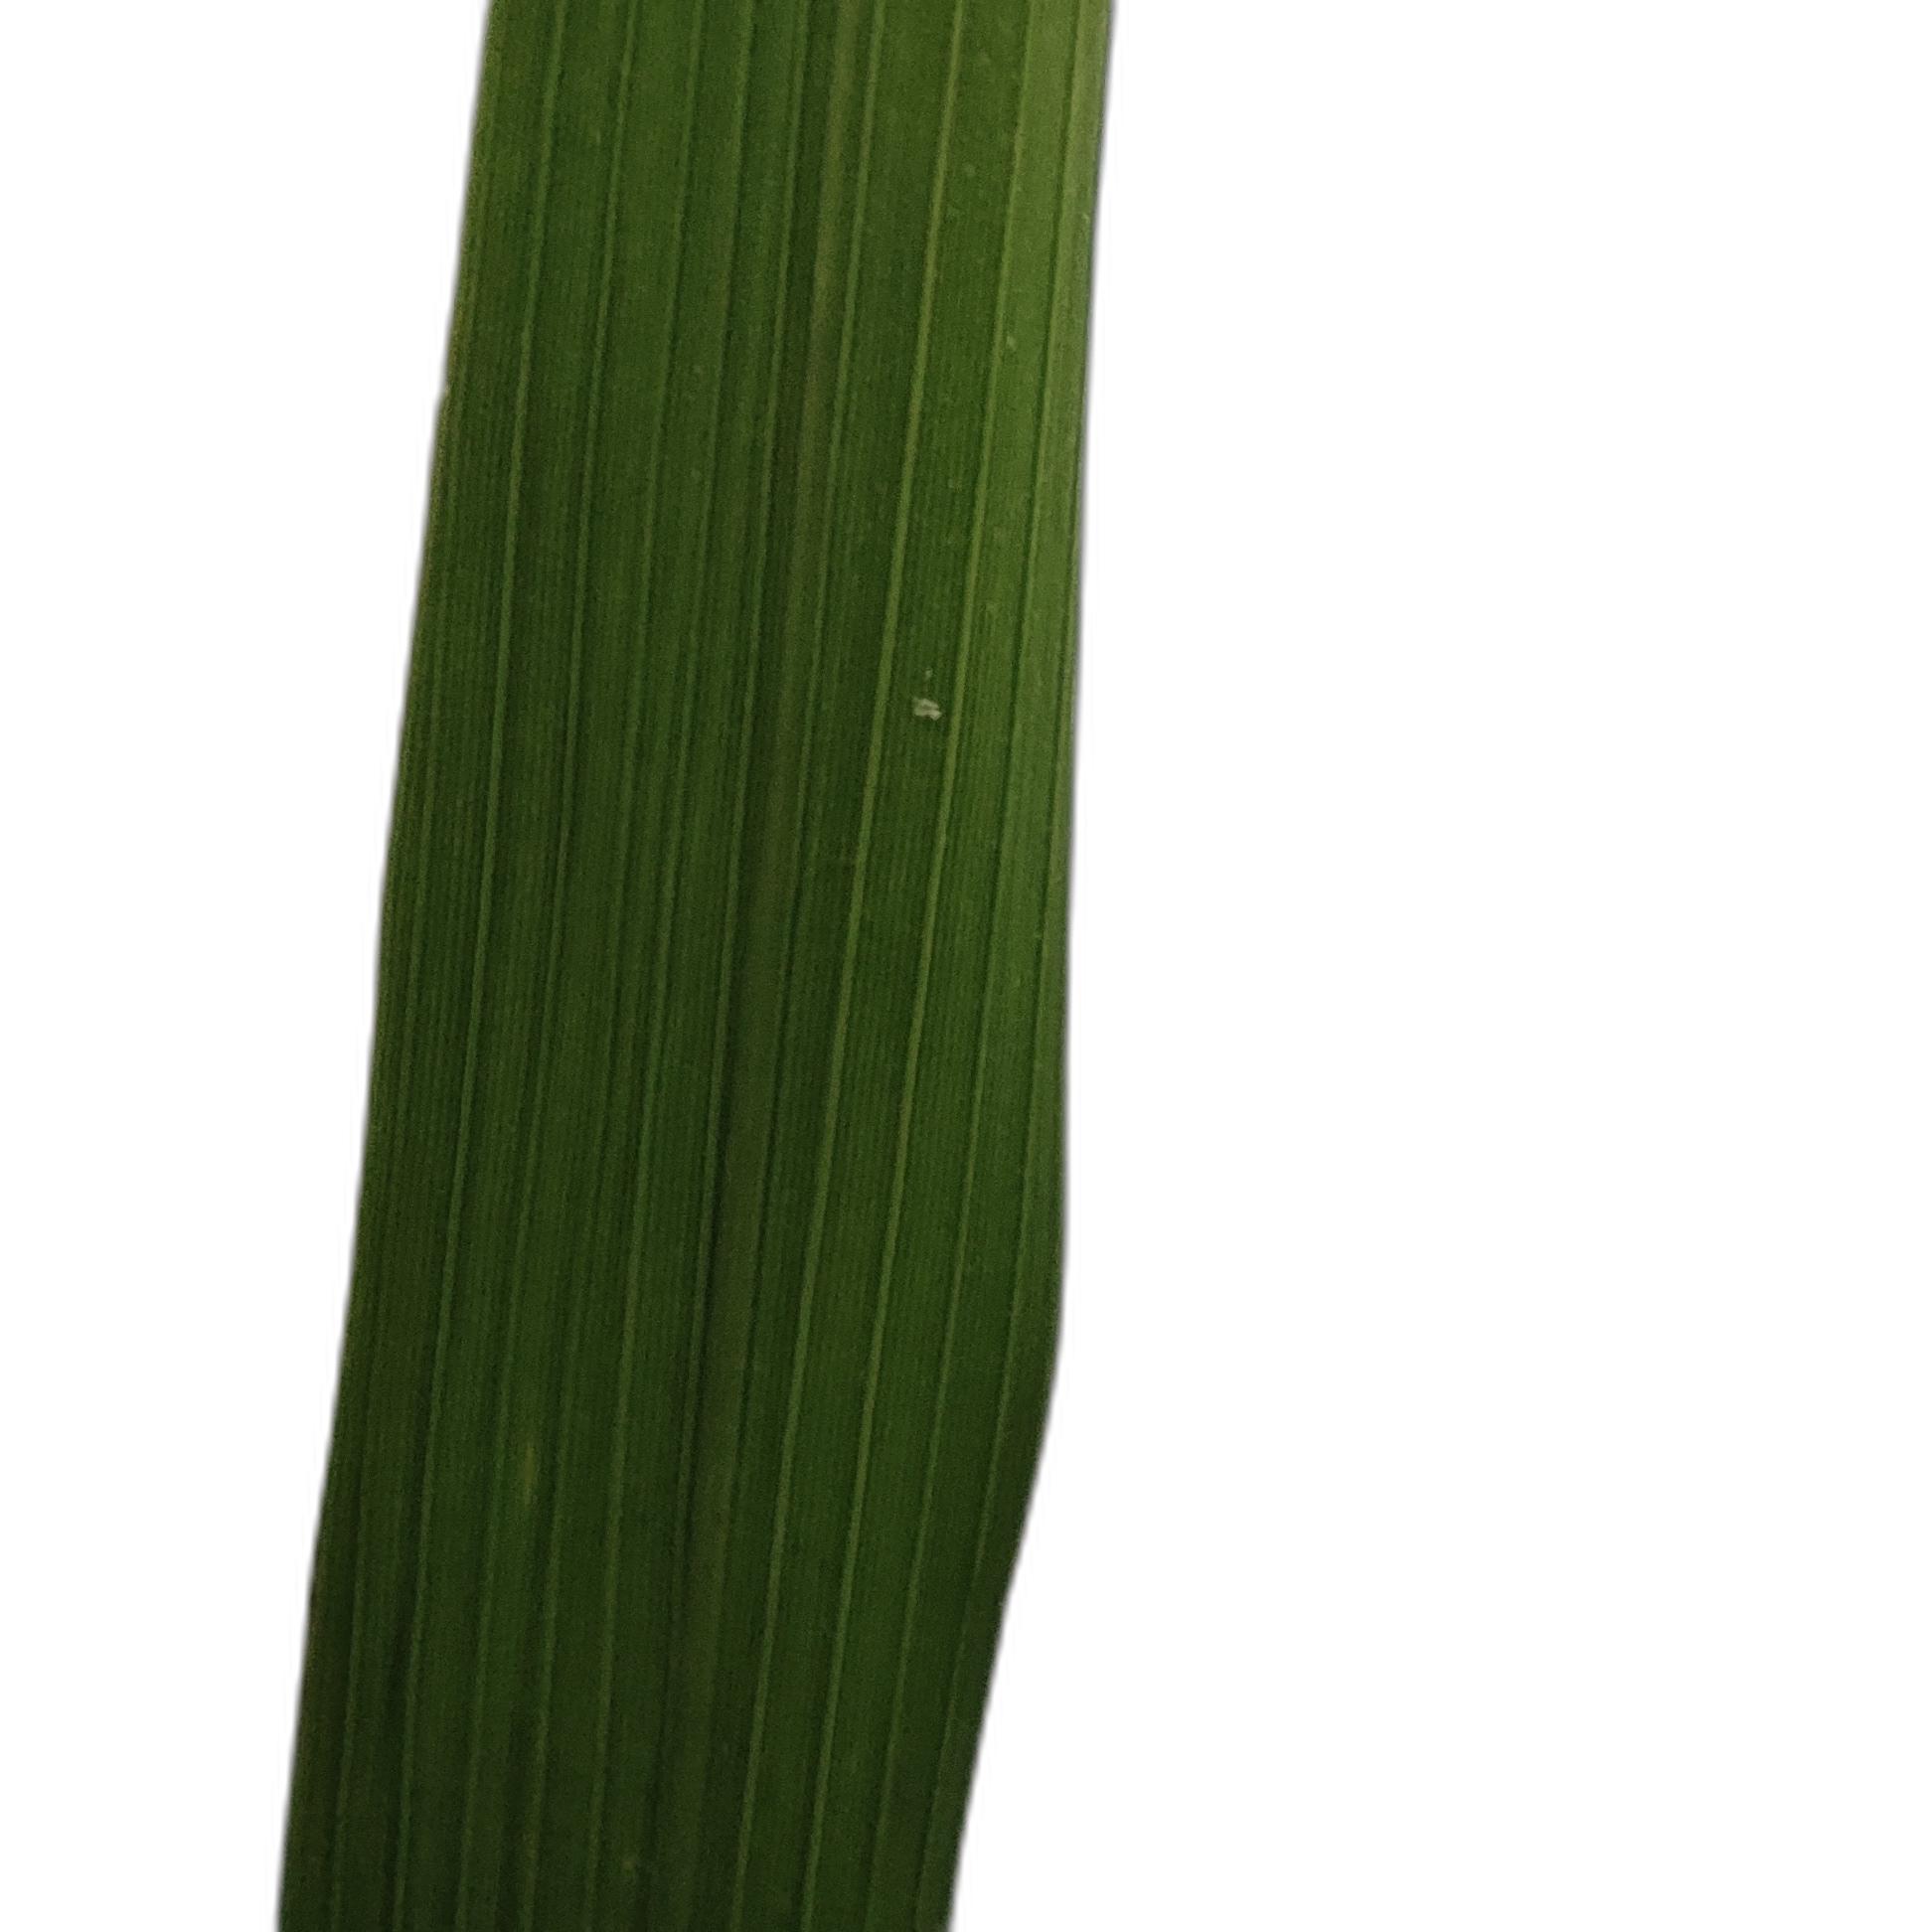
Label: Healthy